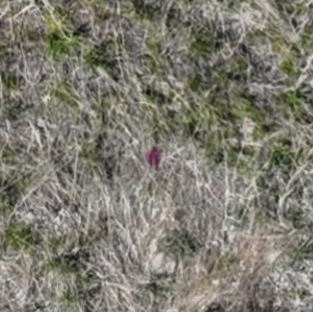
Month: may
Dye color: red
Dye concentration: low